Vahit Kirişci

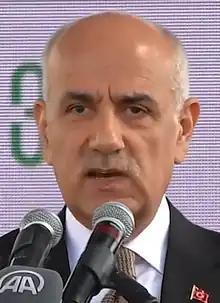

Vahit Kirişci (born 4 December 1960) is a Turkish politician. He served as the Minister of Agriculture and Forestry from 4 March 2022 to 4 June 2023. He was elected as Member of Parliament from Kahramanmaraş for the Justice and Development Party in the 2023 elections.